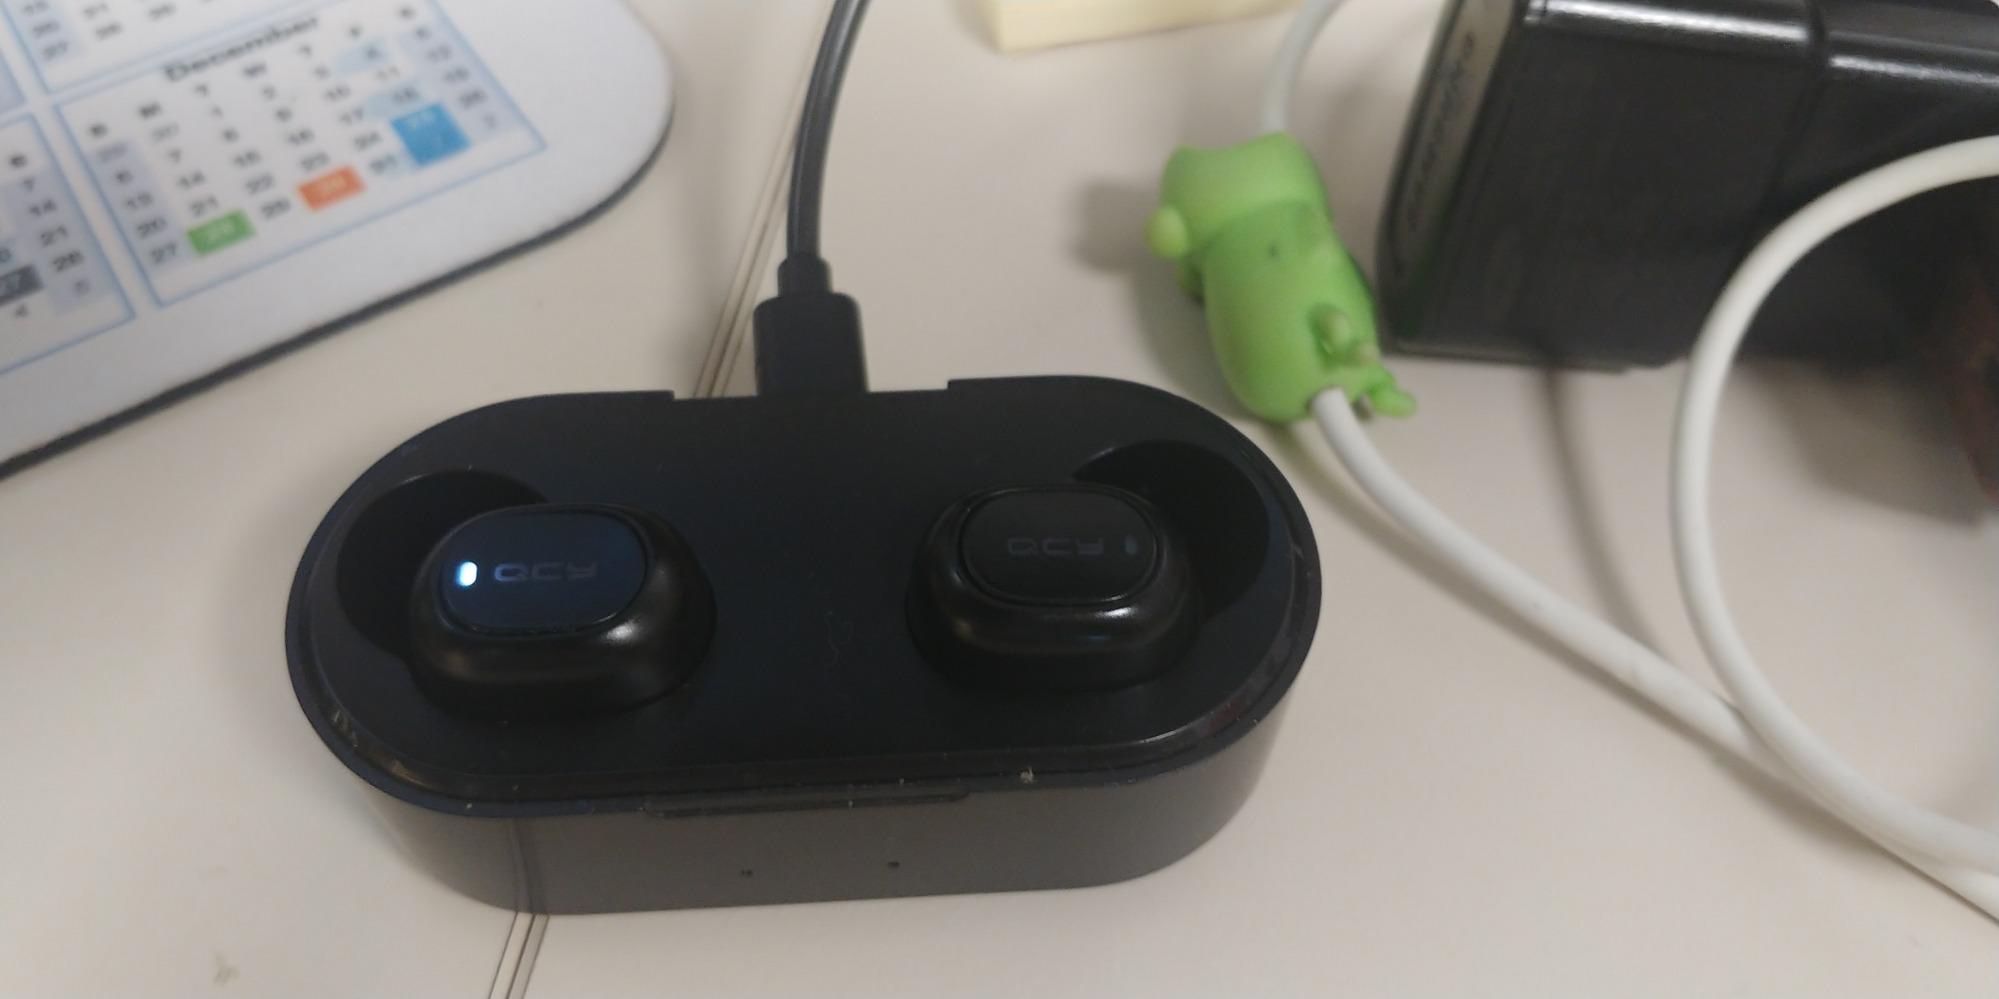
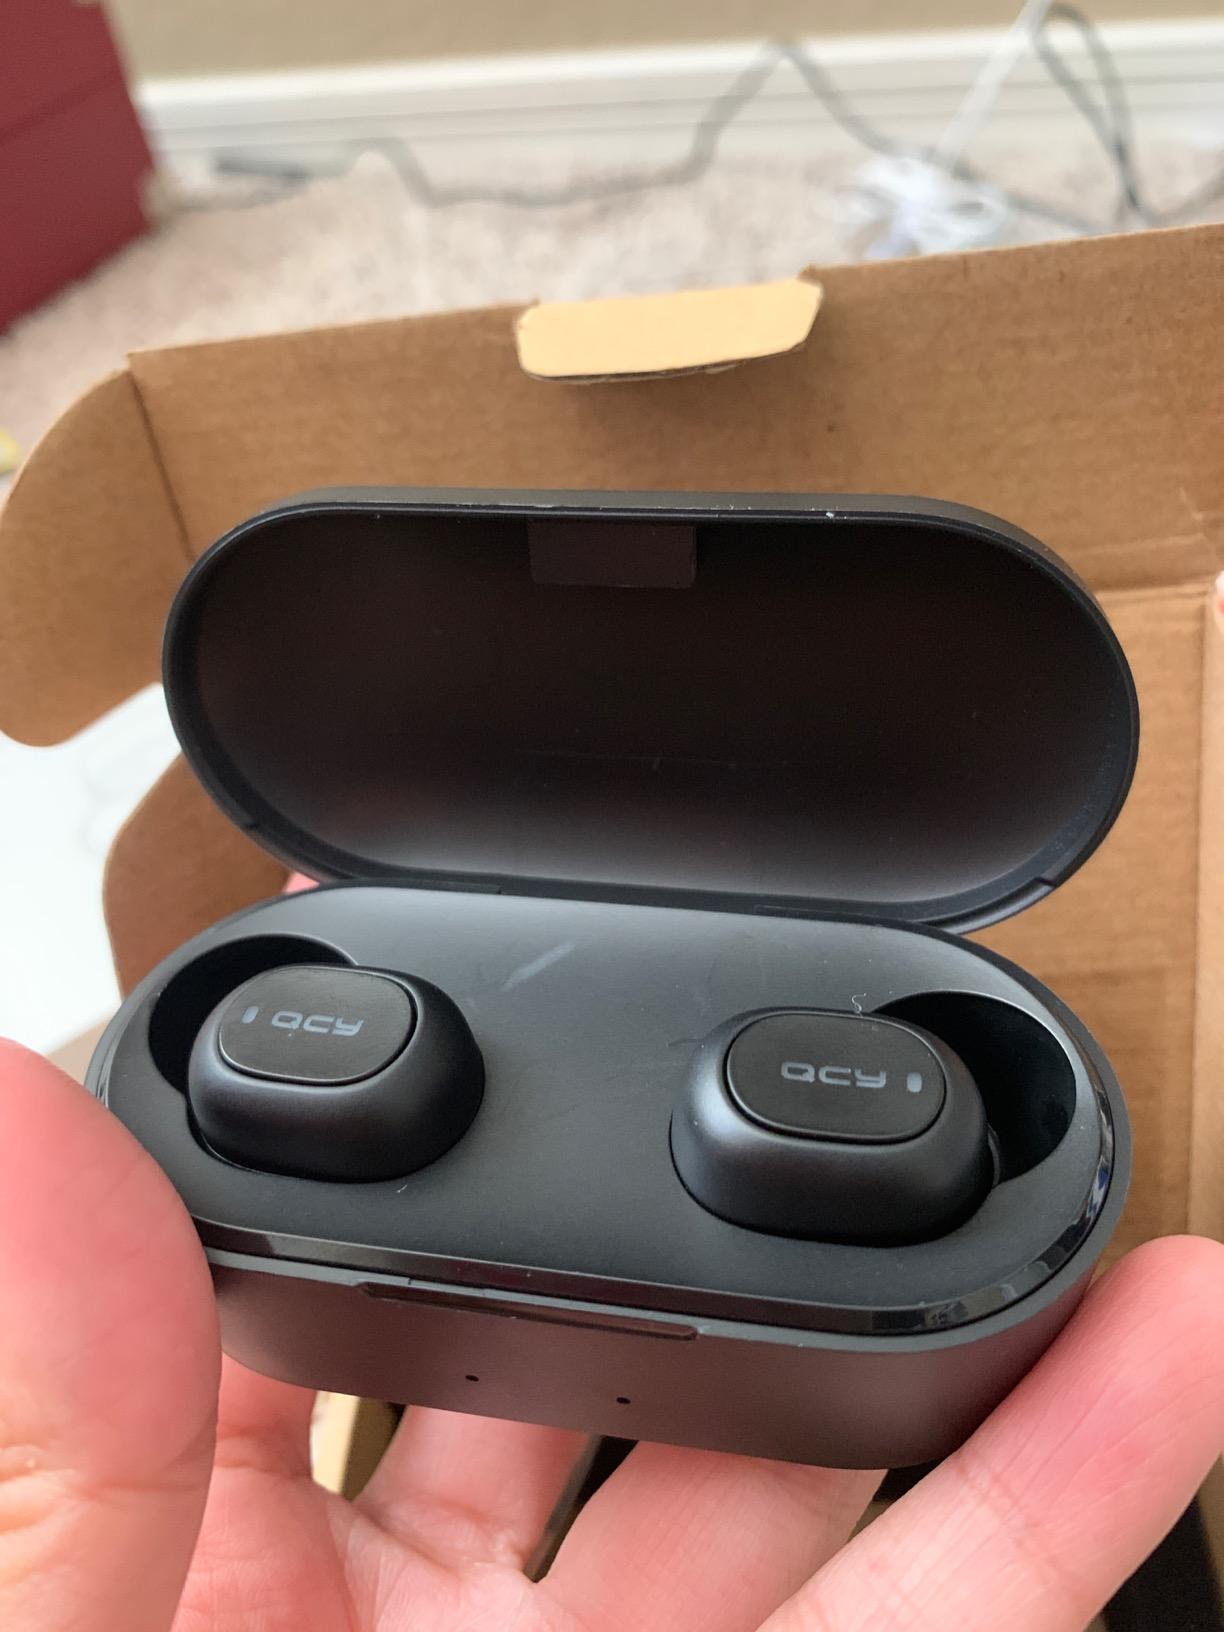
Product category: earbuds
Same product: yes